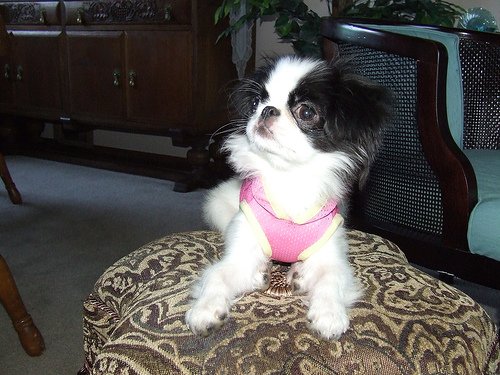
Animal: dog
Breed: japanese chin